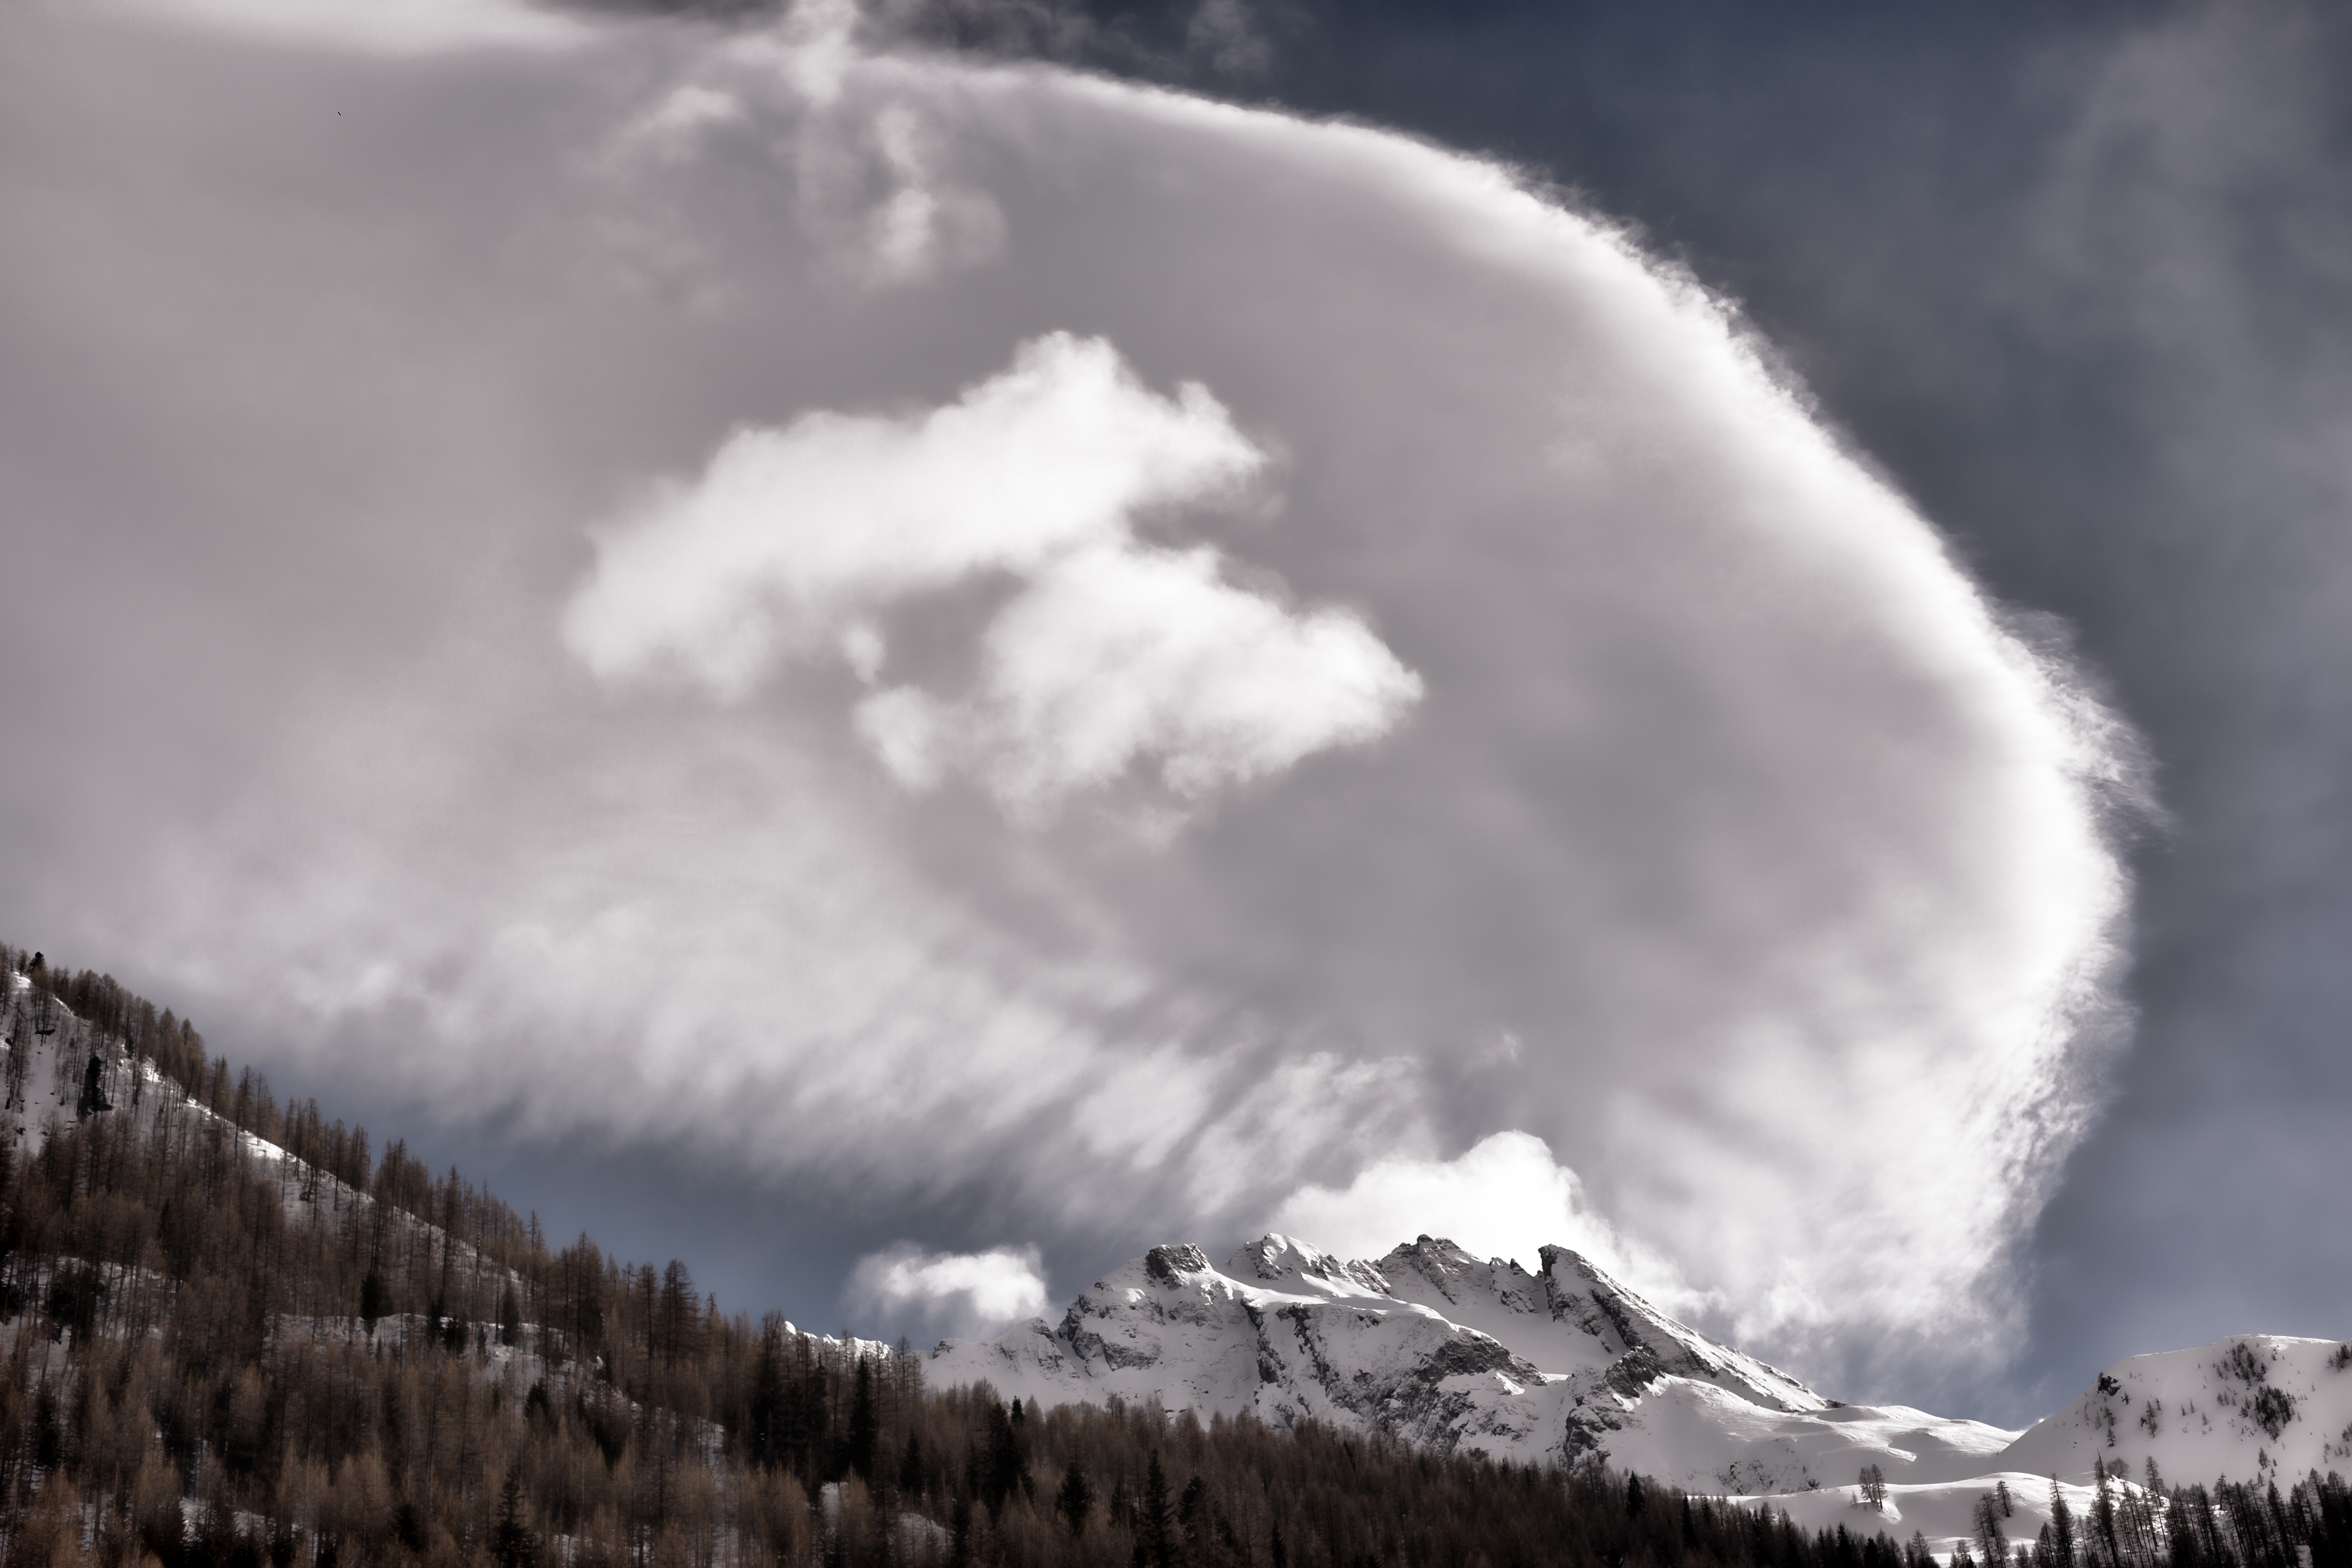
sky, cloud, geological phenomenon, mountain, atmospheric phenomenon, cumulus, tree, meteorological phenomenon, winter, mountain range, black and white, snow, landscape, photography, national park, hill, forest